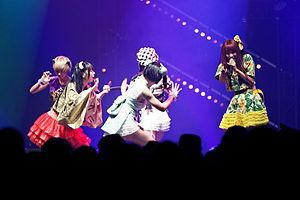
Dempagumi.inc est un groupe de musique féminin, actuellement composé de sept idoles japonaises, originaire d'Akihabara, à Tokyo. Le groupe a comme style de musique particulier qui suit en général le style "denpa".